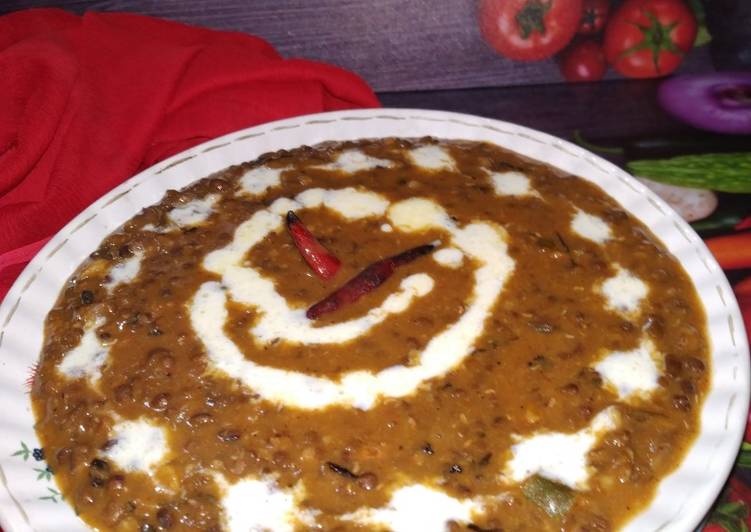
Dish: dal_makhani